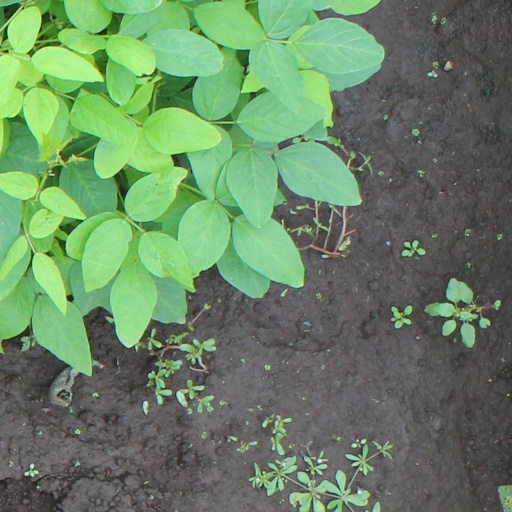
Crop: soybean